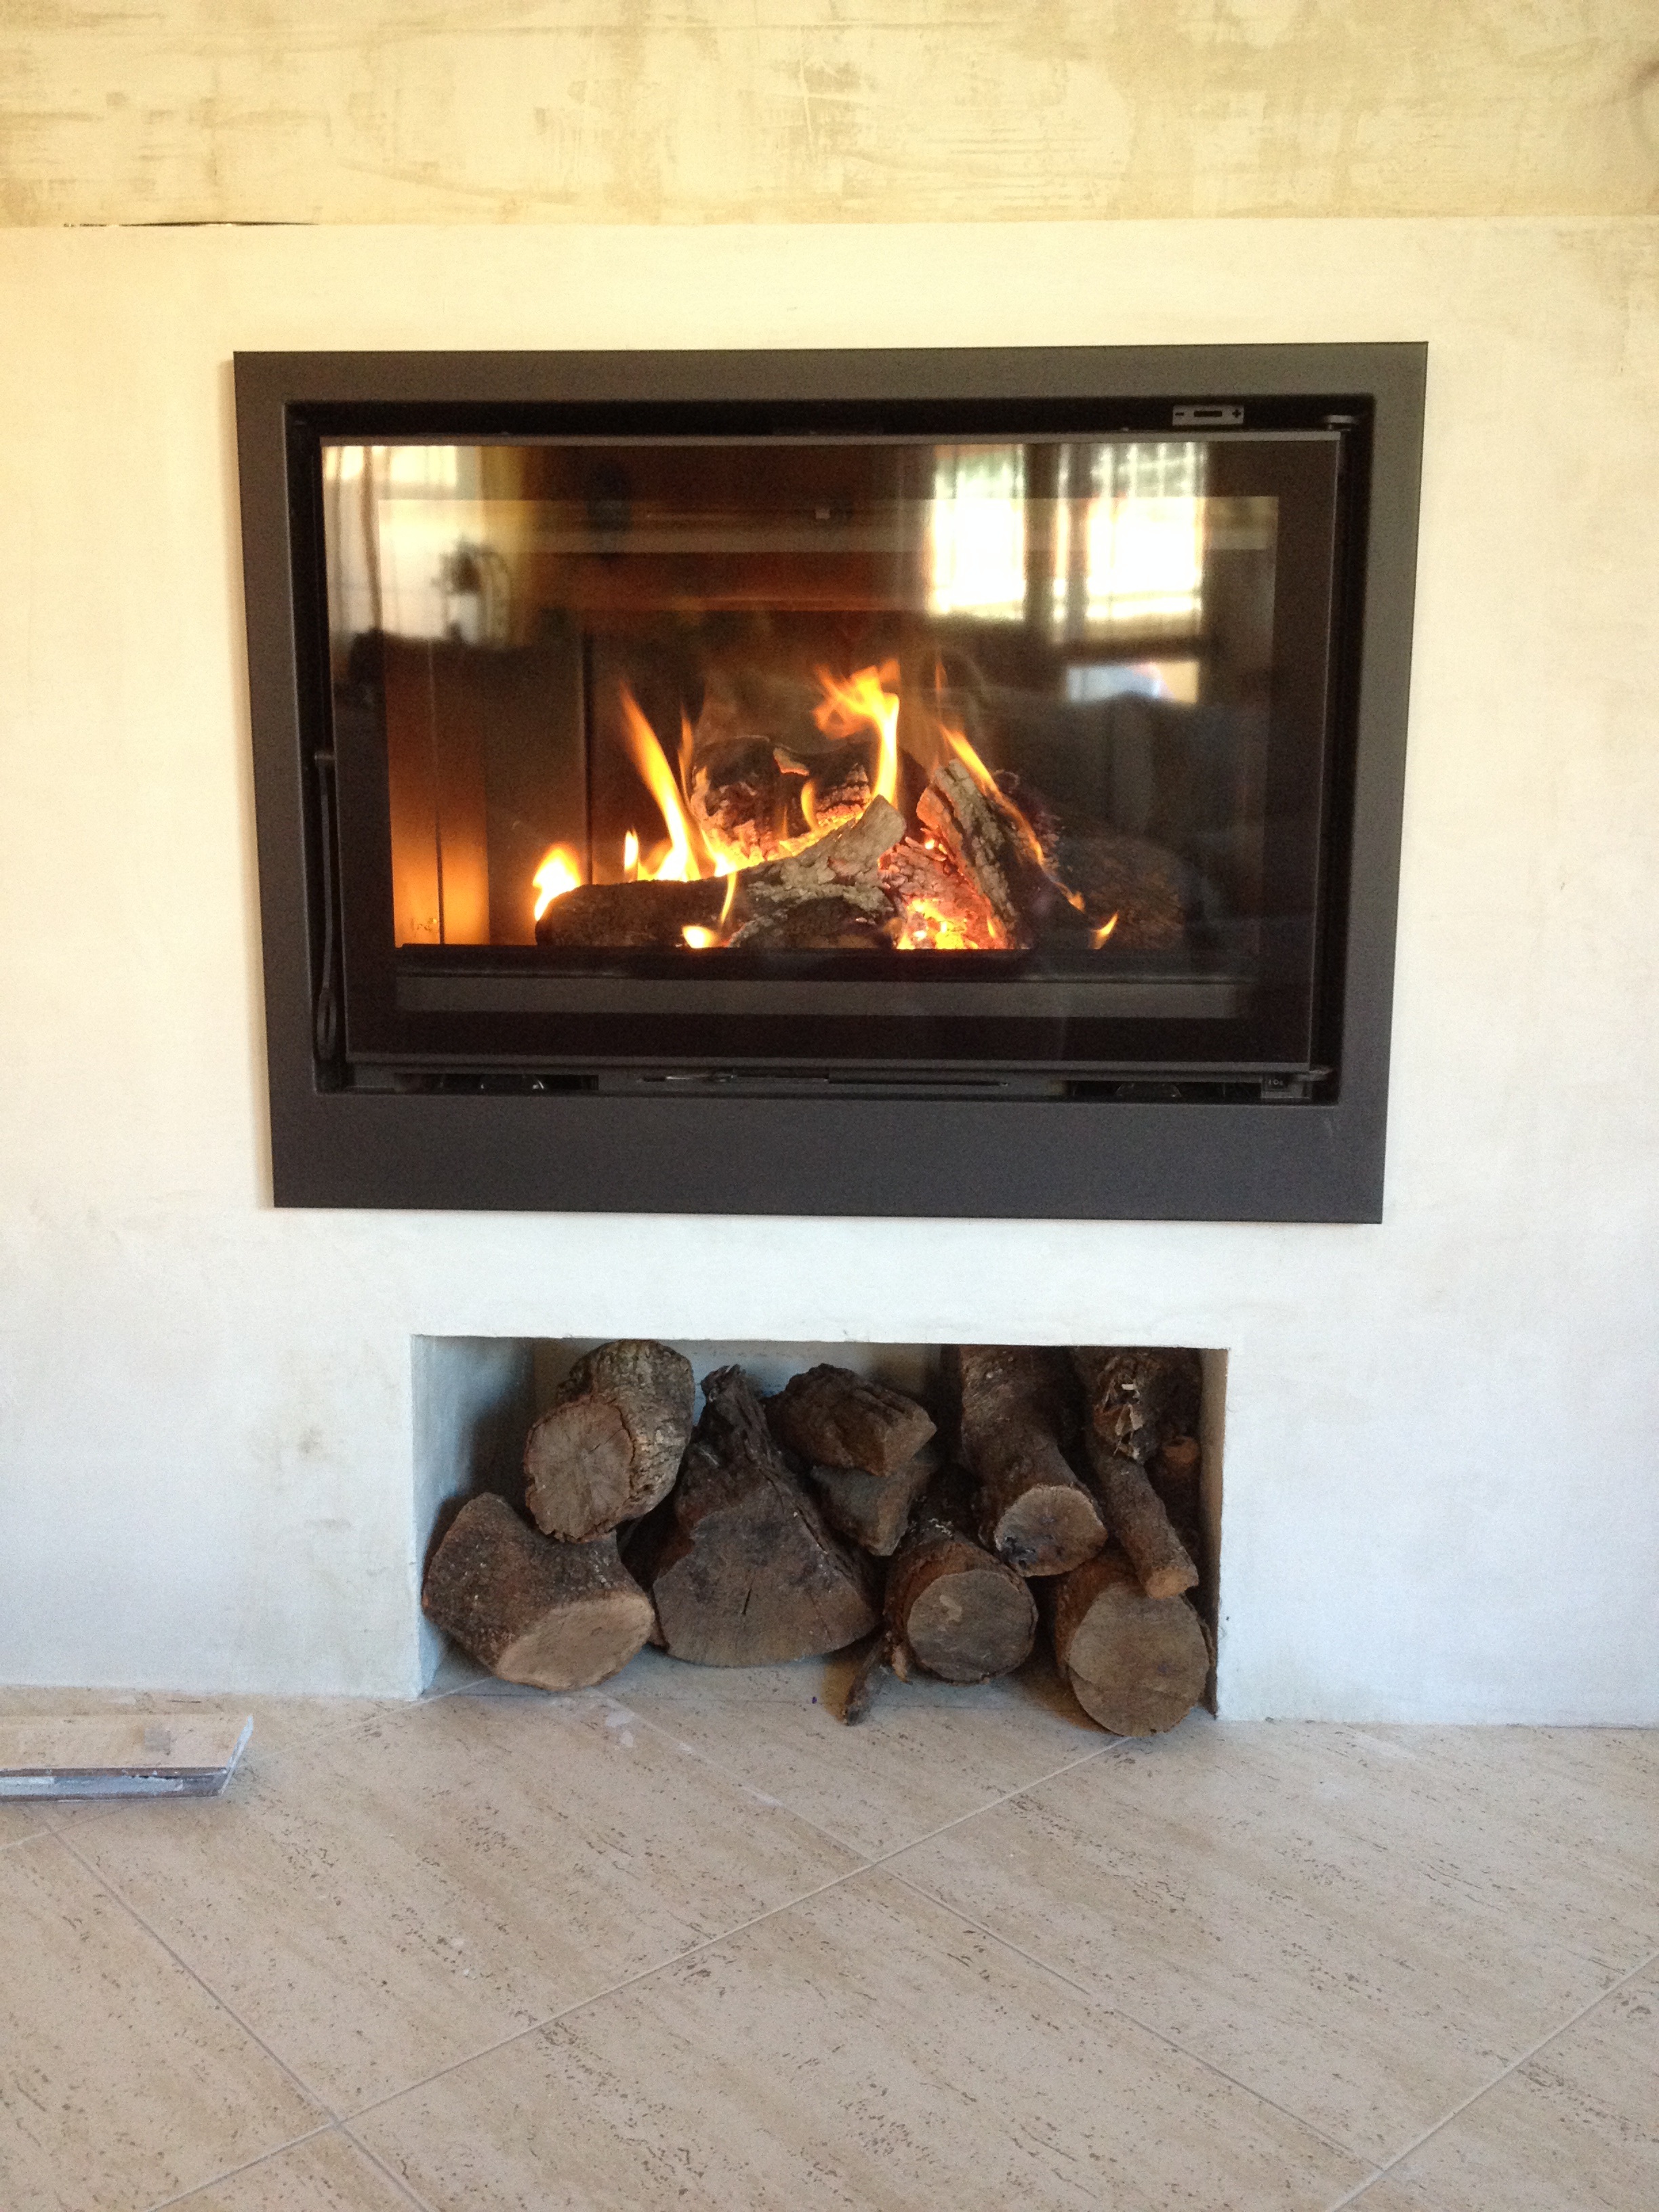
winter, wood, floor, home, flame, fire, fireplace, living room, heat, hardwood, hearth, wood burning stove, cut firewood